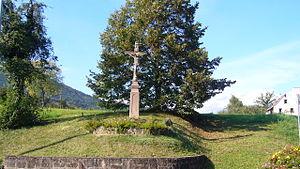
La Vancelle est une commune française située dans le département du Bas-Rhin, en région Grand Est.